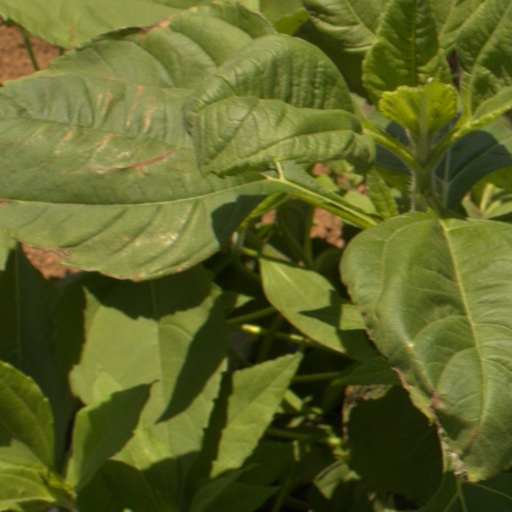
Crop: Jerusalem artichoke